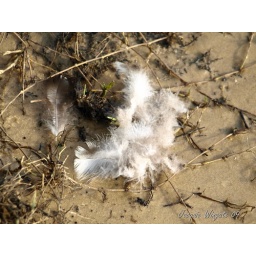
A tuft of white duck feathers in a bunch.. all except for the dark.. odd one out...